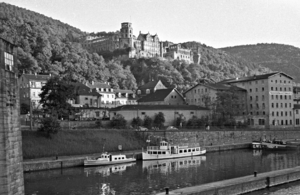
Le Cœur de Thomas est un shōjo manga écrit et dessiné par Moto Hagio en 1974 et pré-publié dans le magazine Shūkan Shōjo Comic de Shōgakukan. Il est l'un des premiers exemples de manga shōnen'ai, un genre centré sur les relations intimes entre jeunes garçons et ancêtre du boys' love. L'autrice dessine par la suite deux courtes œuvres complémentaires : une préquelle et une suite.
Bien que la ville ait été mentionnée pour la première fois dans un document officiel en 1196, l'histoire d'Heidelberg est cependant beaucoup plus ancienne et remonte à l’époque des Celtes et des Romains. Le château est apparu au XIIIᵉ siècle. Heidelberg a ensuite été méthodiquement aménagée et elle est devenue la résidence des comtes palatins du Rhin. C’est ainsi que la ville a connu la prospérité, en tant que capitale du Palatinat du Rhin, durant environ 500 ans. L’université de Heidelberg a été fondée en 1386, ce qui fait d’elle la plus ancienne université d’Allemagne. En 1693, lors de la guerre de Succession Palatine, les troupes françaises ont détruit Heidelberg. La ville a été reconstruite dans un style baroque d’après des plans datant du Moyen Âge. En 1720, la résidence des Princes-Électeurs palatins a été transférée de Heidelberg à Mannheim. En 1803, le pays de Bade a acquis Heidelberg. Au XIXᵉ siècle, des poètes et des penseurs qui ont séjourné dans la ville l’ont nommée « ville du romantisme ». Heidelberg est devenue une des villes universitaires les plus importantes et une destination de voyage appréciée.